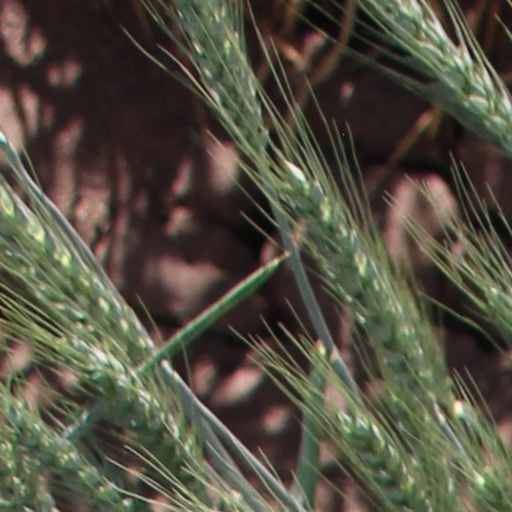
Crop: wheat